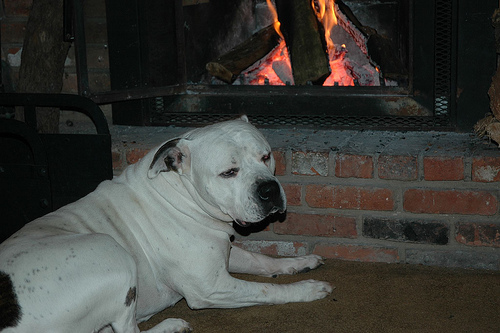
Breed: american_bulldog